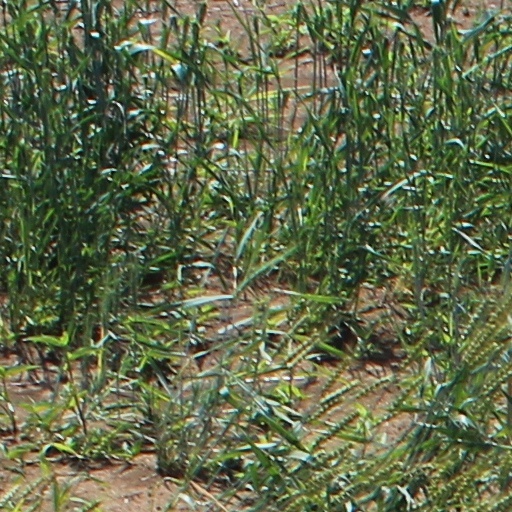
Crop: wheat